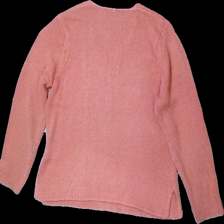
View: back
Type: Sweater
Category: Ladies
Brand: Soya/Soyaconcept
Colors: Pink
Material: 100% Acryl
Cut: V-collar
Season: All
Damage: stain
Damage location: middle center
Damage 2: pulled threads
Damage 2 location: middle center
Damage 3: stained
Damage 3 location: bottom right
Price range: <50
Recommended usage: Reuse
Description: pink knitted sweater with v-neck